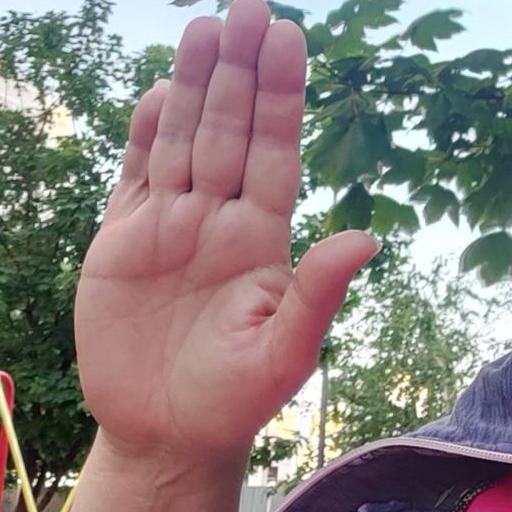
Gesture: stop